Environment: real
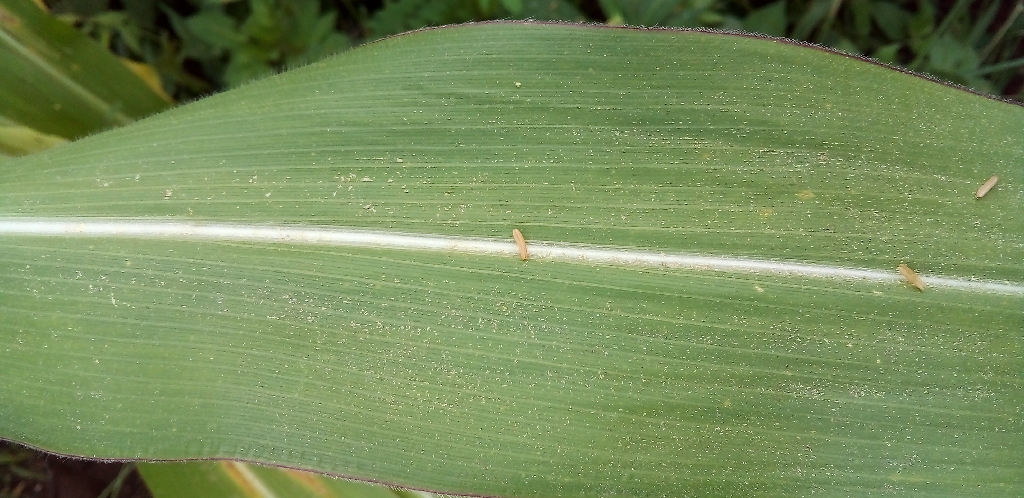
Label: healthy